Redding, California

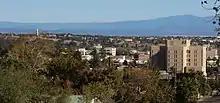
View of Redding

Redding continued to grow steadily in the 1950s due to the region's growing lumber industry and tourism brought about by the newly completed dam. The constructions of Whiskeytown and Keswick dams also helped boost the economy by bringing new workers to the area. Interstate 5 was built during the sixties and seventies, which added to development and tourism in the region.